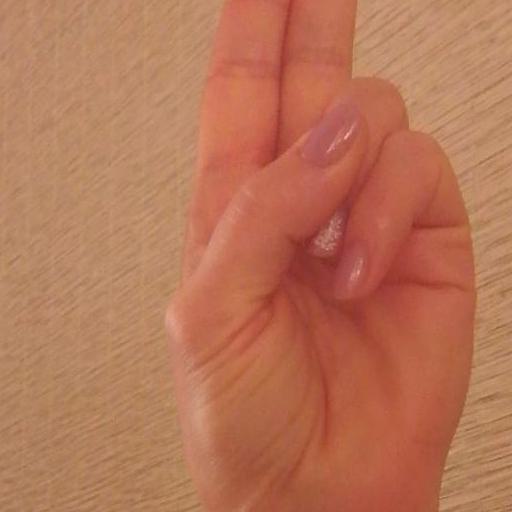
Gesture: two_up